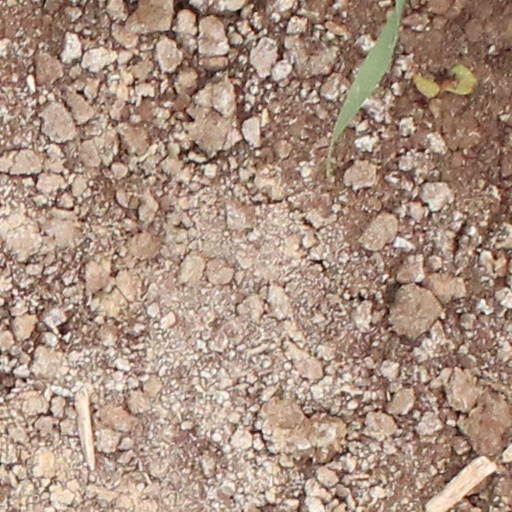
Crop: wheat